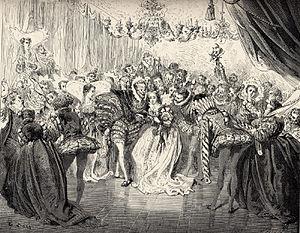
Si la fantasy en tant que genre, au sens moderne du terme, n'est apparue qu'au cours des derniers siècles, elle trouve ses origines bien au-delà : l'épopée, le surnaturel et le merveilleux ont participé à la littérature depuis le commencement.
Cendrillon est le 16ᵉ long-métrage d'animation et le 12ᵉ « Classique d'animation » des studios Disney. Sorti en 1950, il s'inspire de la version du conte de Charles Perrault, Cendrillon ou la Petite Pantoufle de verre paru en 1697, ainsi que de celle des frères Jacob et Wilhelm Grimm, Aschenputtel, publiée en 1812.
Dombey et Fils, publié en 1848, emprunte beaucoup à la littérature populaire issue du folklore légendaire, des mélodrames contemporains et de la pantomime traditionnelle. Il reprend aussi certaines chansons à la mode, surtout des airs glorifiant le monde de la mer, et enfin, quoique plus sobrement, quelques contes de fées et mythes anciens, tels que ceux d'Argus ou du Cyclope.
Cendrillon est un conte populaire et le nom du personnage central.
La Cenerentola est le dernier opéra-bouffe composé par Gioachino Rossini pour le public italien. Il s'agit d'un dramma giocoso en deux actes dont le livret est de Jacopo Ferretti, d’après le conte Cendrillon de Charles Perrault. Cet opéra a été créé le 28 janvier 1817 au Teatro Valle de Rome.